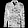
Label: Coat